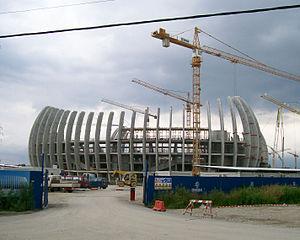
La Arena Zagreb est une salle omnisports de Croatie située au sud ouest de Zagreb, dans le quartier de Lanište. Elle est principalement utilisée pour le handball, le basket-ball, le volley-ball, l’athlétisme, les concerts et divers évènements.